Guwahati–Jorhat Town Jan Shatabdi Express

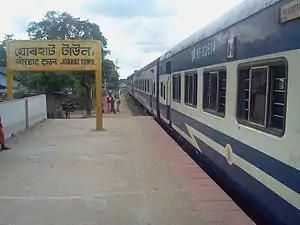
Guwahati–Jorhat Town Jan Shatabdi Express at Jorhat Town station

The 12067 / 12068 Guwahati - Jorhat Town "Jan Shatabdi Express" is a Superfast Express train of the Jan Shatabdi Express series belonging to Indian Railways - Northeast Frontier Railway zone that runs between Guwahati and Jorhat Town in India.